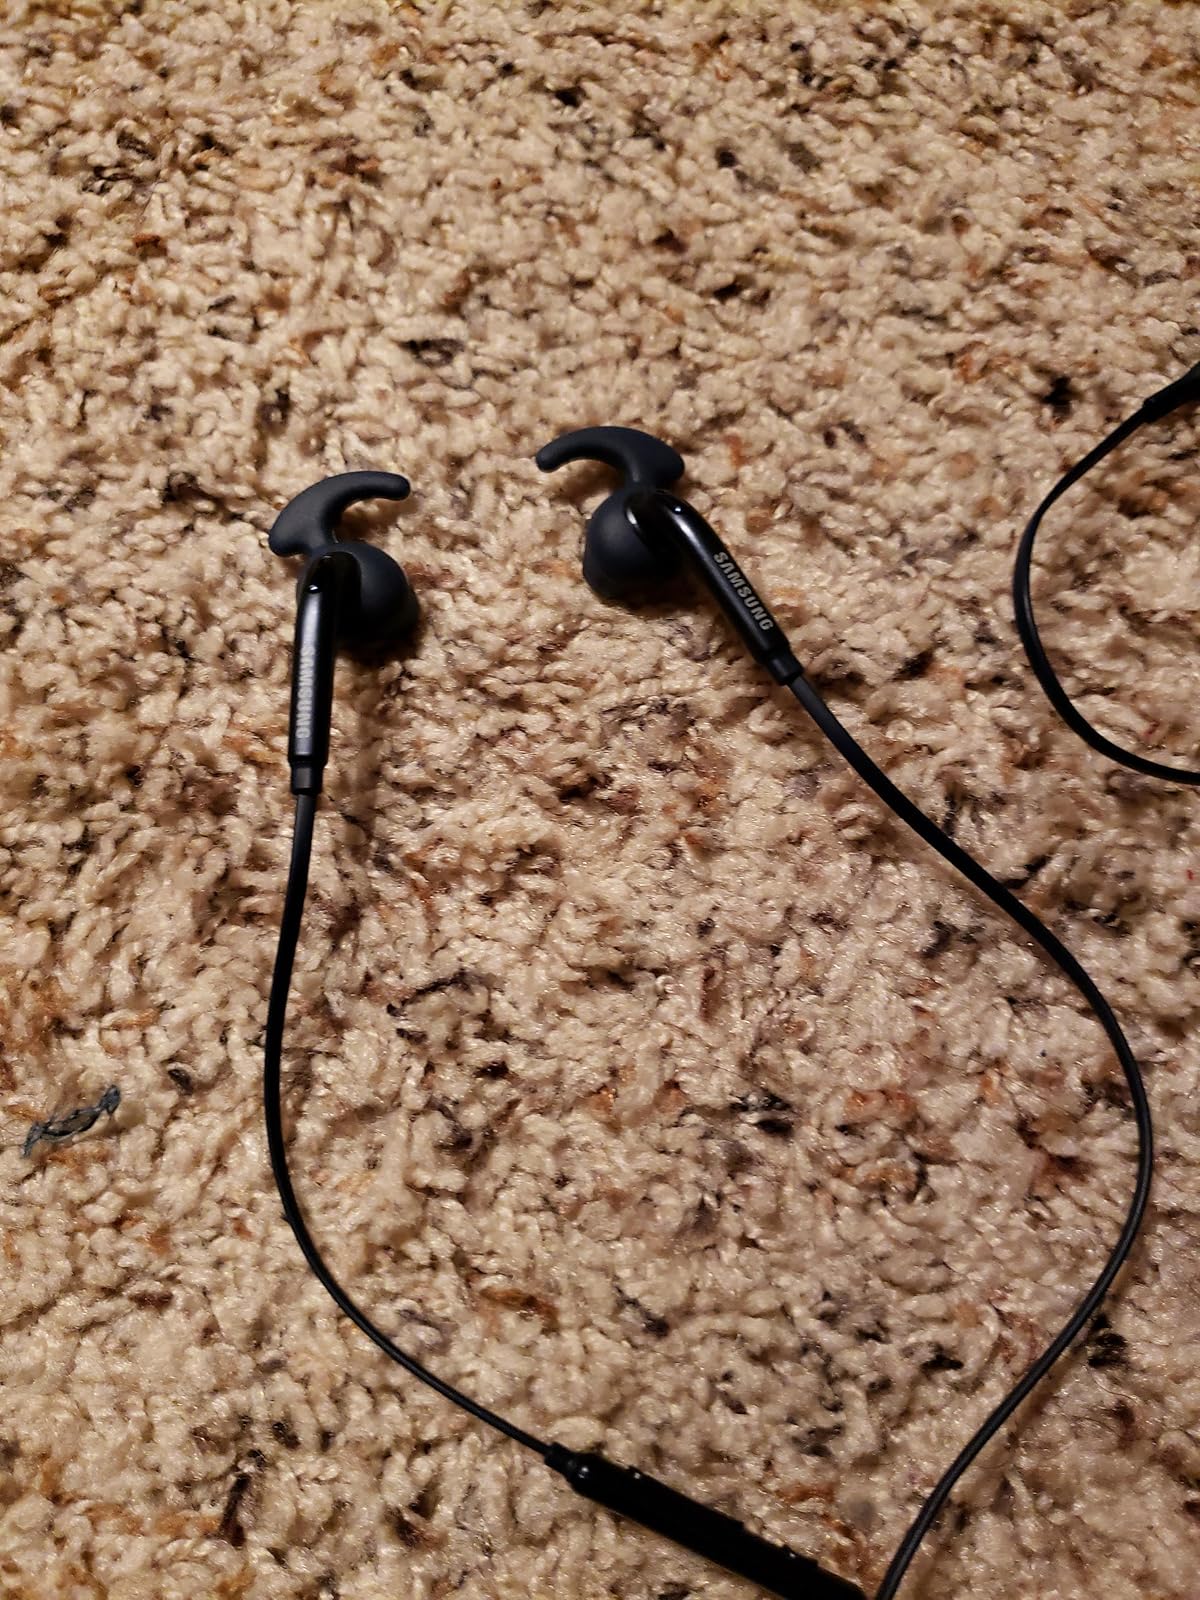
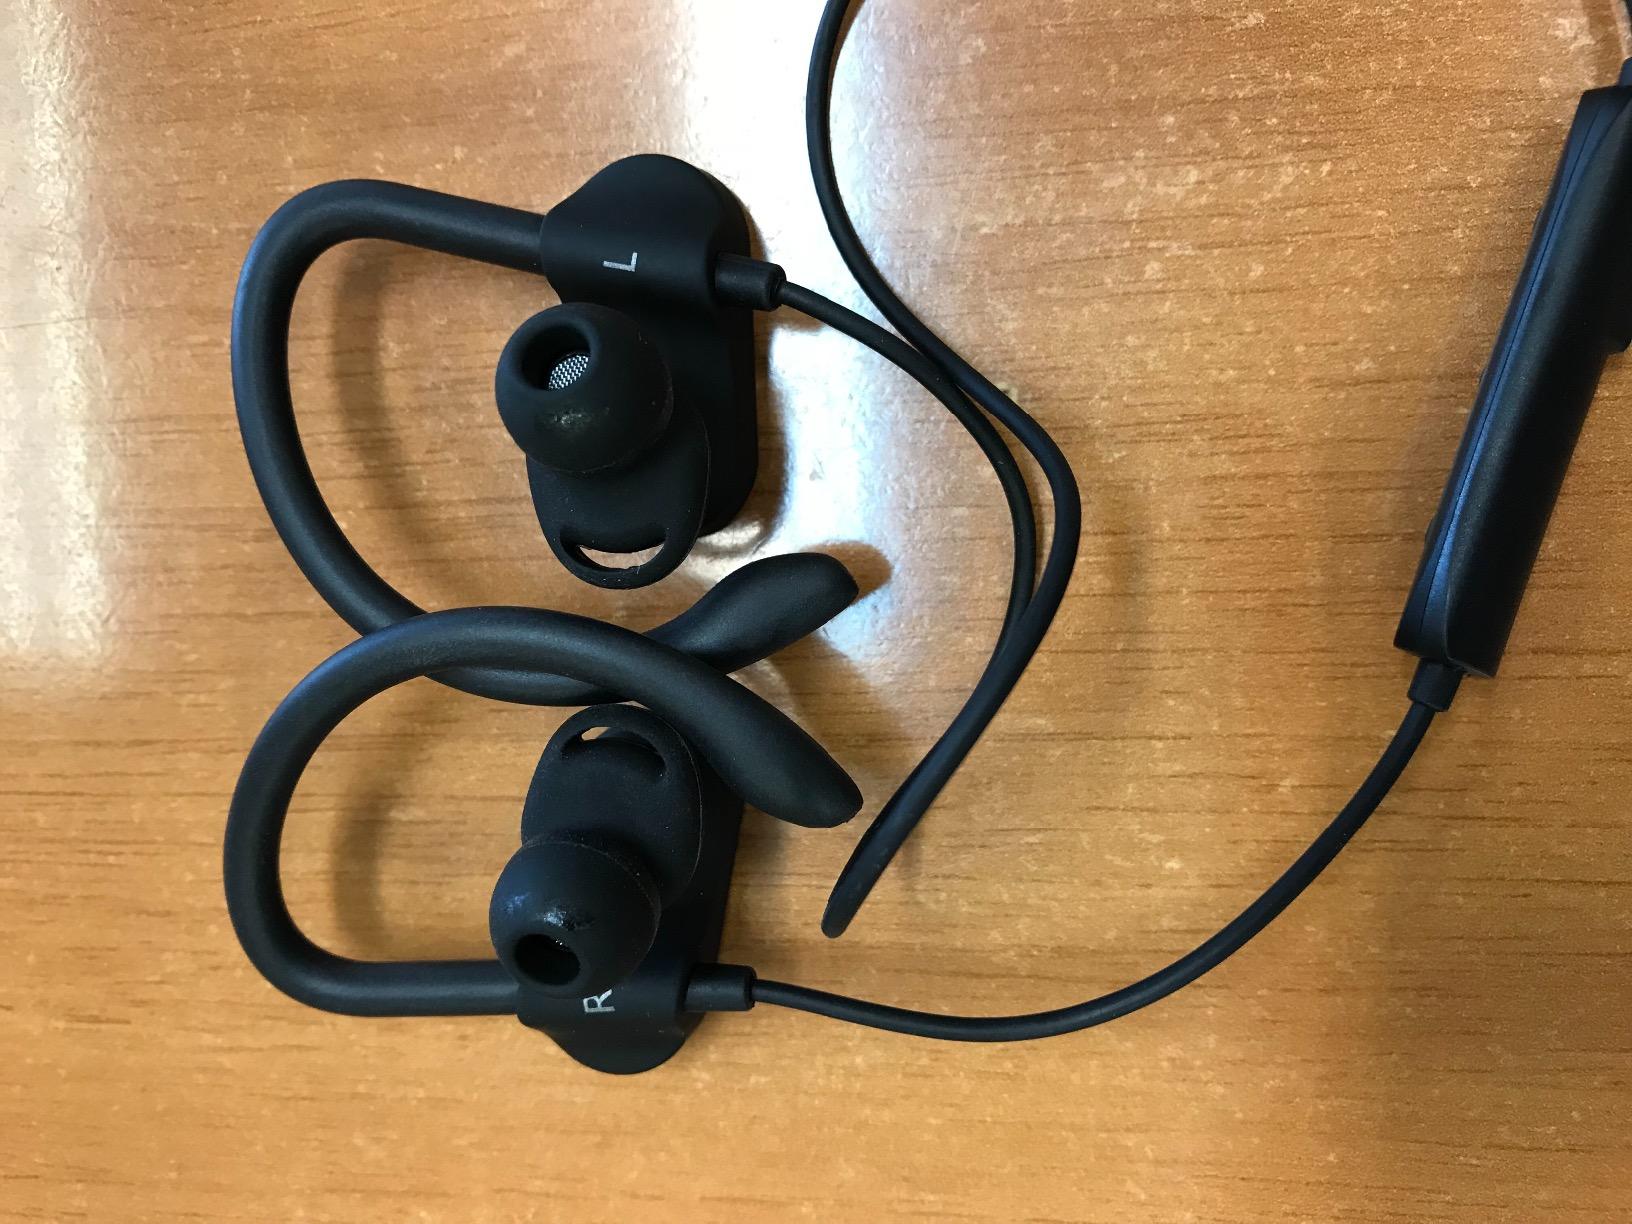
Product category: headphones
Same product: no